Émile Cohl

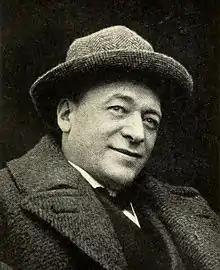

Émile Eugène Jean Louis Cohl (né Courtet; 4 January 1857 – 20 January 1938) was a French caricaturist of the Incoherent Movement, cartoonist, and animator, called "The Father of the Animated Cartoon".